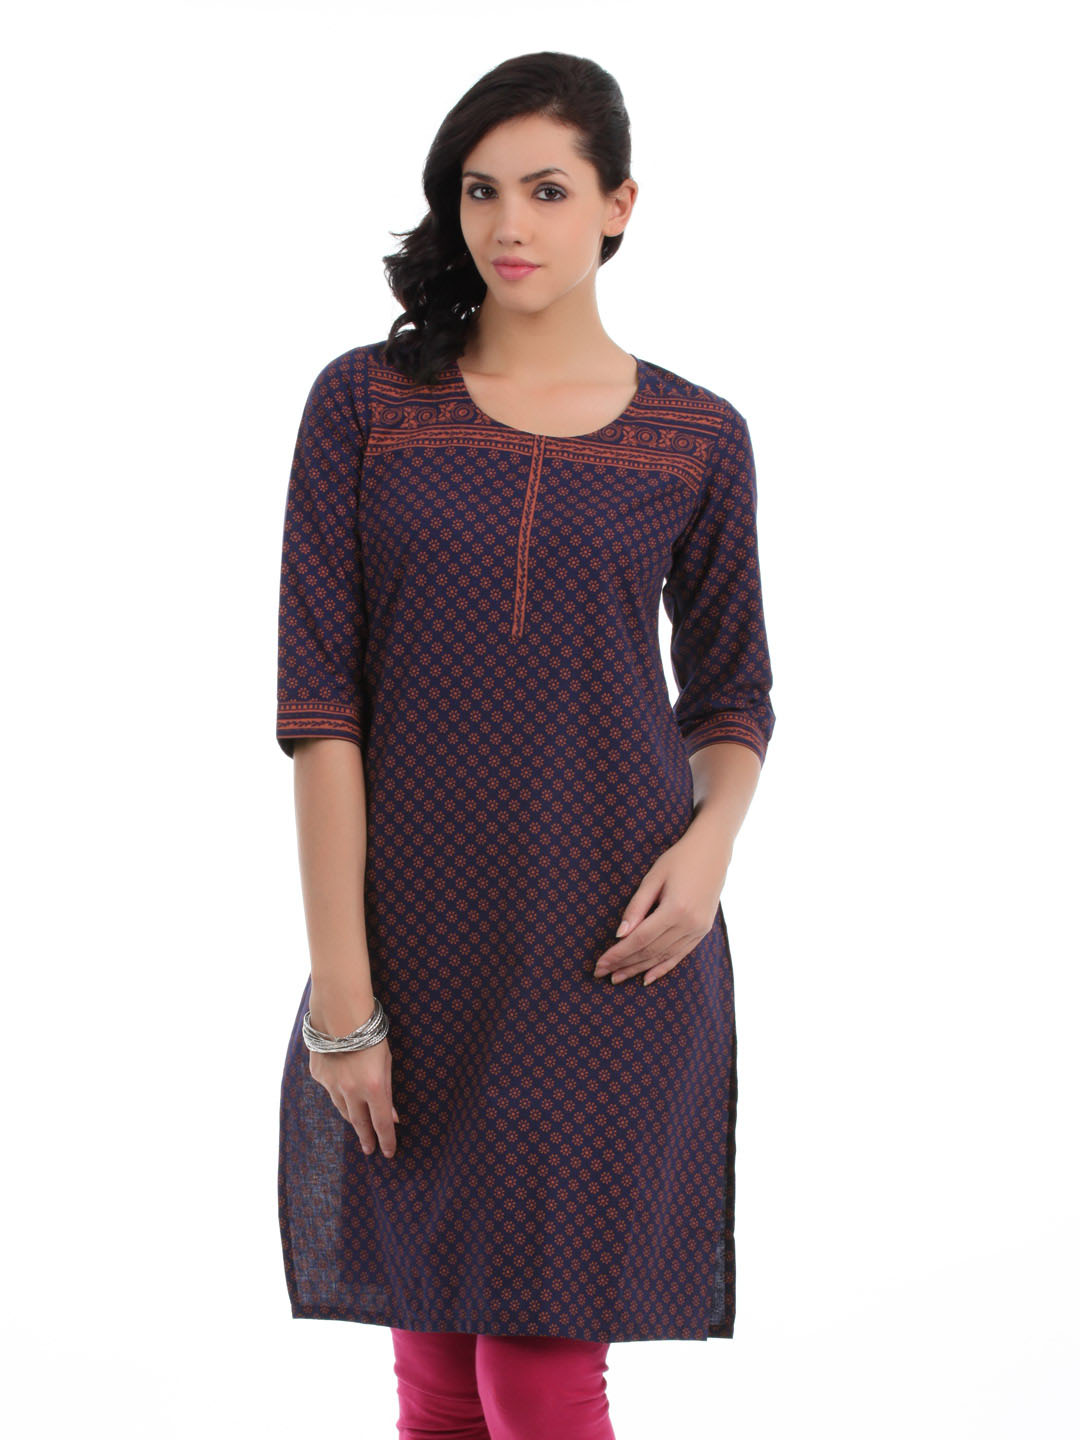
Aurelia Women Navy Blue Kurta
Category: Apparel / Topwear / Kurtas
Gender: Women
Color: Navy Blue
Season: Summer 2012
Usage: Ethnic